Saint Helena Airport

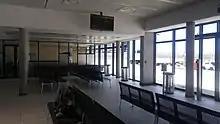
Inside the passenger terminal

The southern autumn and winter means higher challenges with low clouds and stormy weather. The flights planned for 14 July 2018 were delayed a full week because of weather, and the schedule of August 2018 was also heavily disrupted.